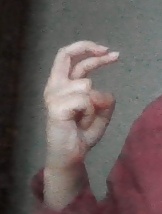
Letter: zay